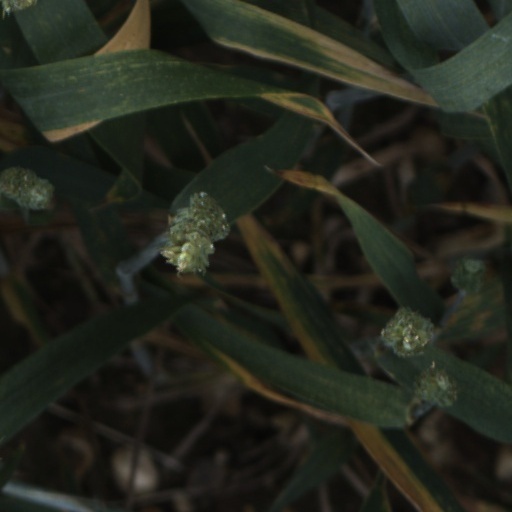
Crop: wheat